2014 Scottish independence referendum

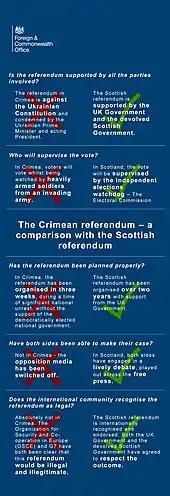
English language brochure produced by the Foreign and Commonwealth Office comparing the 2014 Crimean status referendum with the 2014 Scottish independence referendum.

The Barnett formula, introduced in the late 1970s, had resulted in higher per-capita public spending in Scotland than England. If an allocation of North Sea oil revenue based on geography was included, Scotland also produced more per capita tax revenue than the UK average in the years immediately preceding the referendum. The Institute for Fiscal Studies reported in November 2012 that a geographic share of North Sea oil would more than cover the higher public spending, but warned that oil prices are volatile and that they are drawn from a finite resource. The Government Expenditure and Revenue Scotland report for 2012/13 found that North Sea oil revenue had fallen by 41.5% and that Scotland's public spending deficit had increased from £4.6 billion to £8.6 billion.